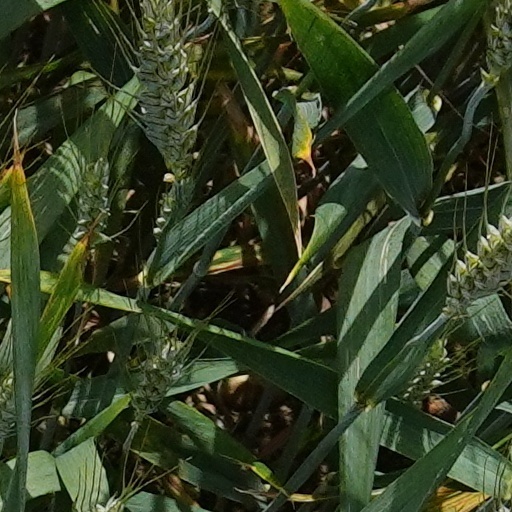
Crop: wheat